Indo-Scythians

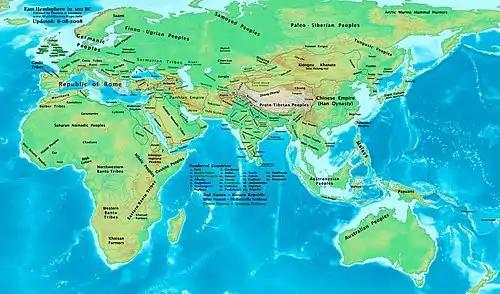
Asia in 100 BCE, showing the Saka and their neighbors

From petroglyphs left by Saka soldiers at river crossings in Chilas and on the Sacred Rock of Hunza in Pakistan, Ahmad Hassan Dani and have established the route across the Karakoram mountains used by Maues (the first Indo-Scythian king) to capture Taxila from Indo-Greek King Apollodotus II.